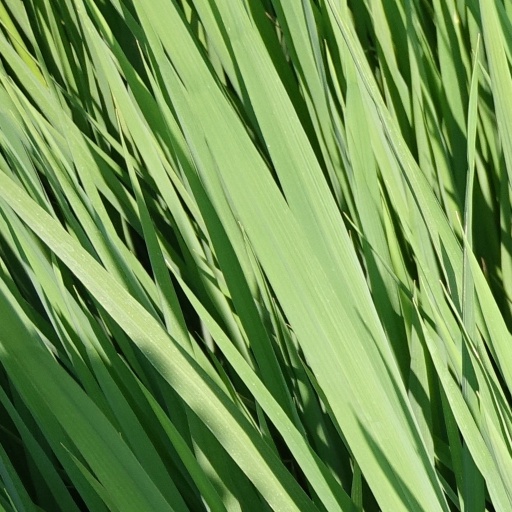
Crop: rice